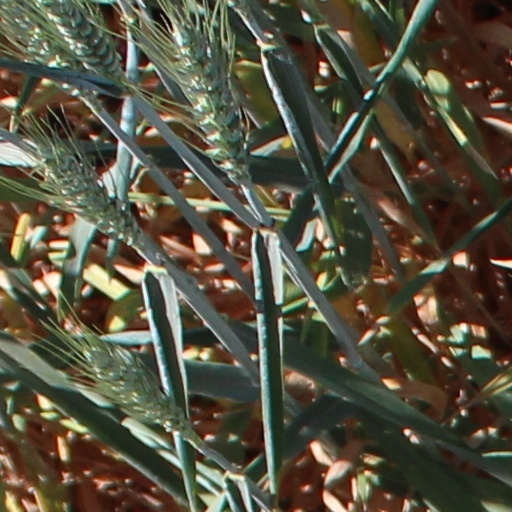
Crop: wheat